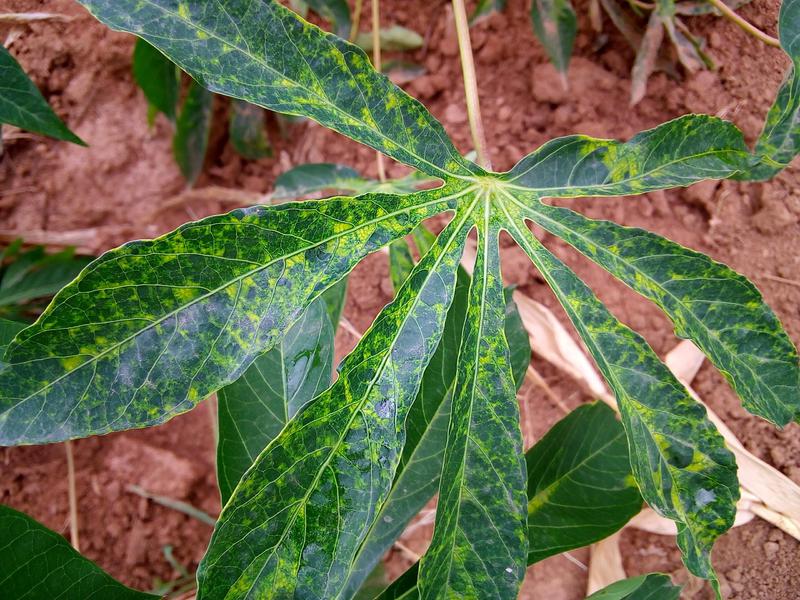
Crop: cassava
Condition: mosaic_disease